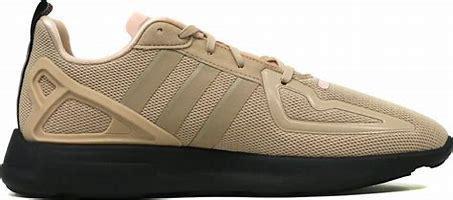
Brand: Adidas
Model: ZX 2K Flux